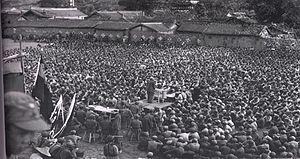
Deng Xiaoping, né le 22 août 1904 et mort le 19 février 1997, est le secrétaire général du Parti communiste chinois de 1956 à 1967 et plus tard le numéro 1 de la république populaire de Chine de décembre 1978 à 1992. Deng Xiaoping est généralement considéré comme étant à l’origine du développement économique de la Chine actuelle. Il est largement connu comme « l'architecte en chef de la réforme et ouverture ».
La Longue Marche, parfois appelée « La Marche de dix mille li » ou « de vingt-cinq mille li », est un périple de plus d'un an, mené par l'Armée populaire de libération et une partie de l'appareil du Parti communiste chinois pour échapper à l'Armée nationale révolutionnaire du Kuomintang de Tchang Kaï-chek durant la guerre civile chinoise.
Des famines en Chine se sont produites en grand nombre tout au long de l’histoire de la Chine, sous les différentes dynasties impériales et après la disparition de la dernière dynastie impériale en 1911. Ces famines entraînèrent un nombre important de morts.